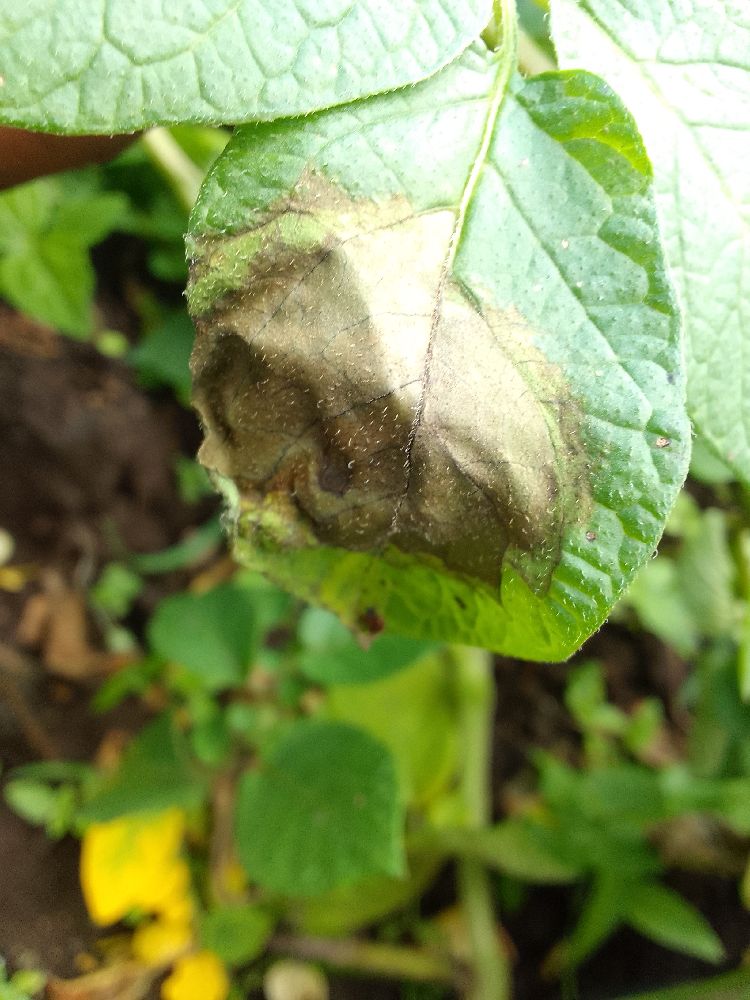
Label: Late blight